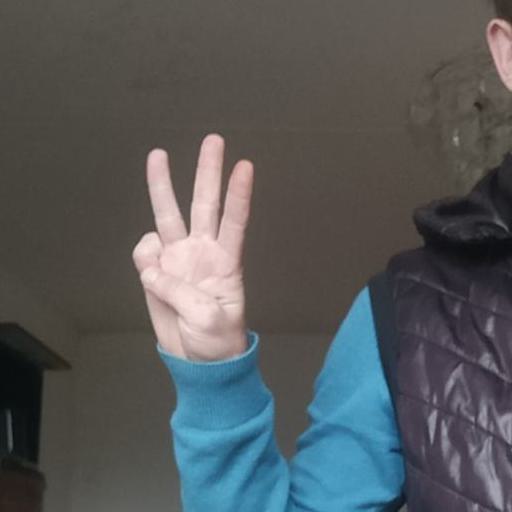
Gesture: three